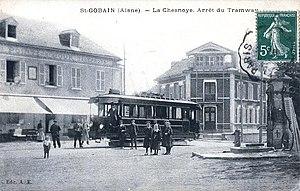
Le tramway de Saint Gobain (Aisne) à la station de La Chesnoye.
Le tramway de Tergnier à Anizy - Pinon constituait une ligne de tramway électrique du département de l'Aisne.